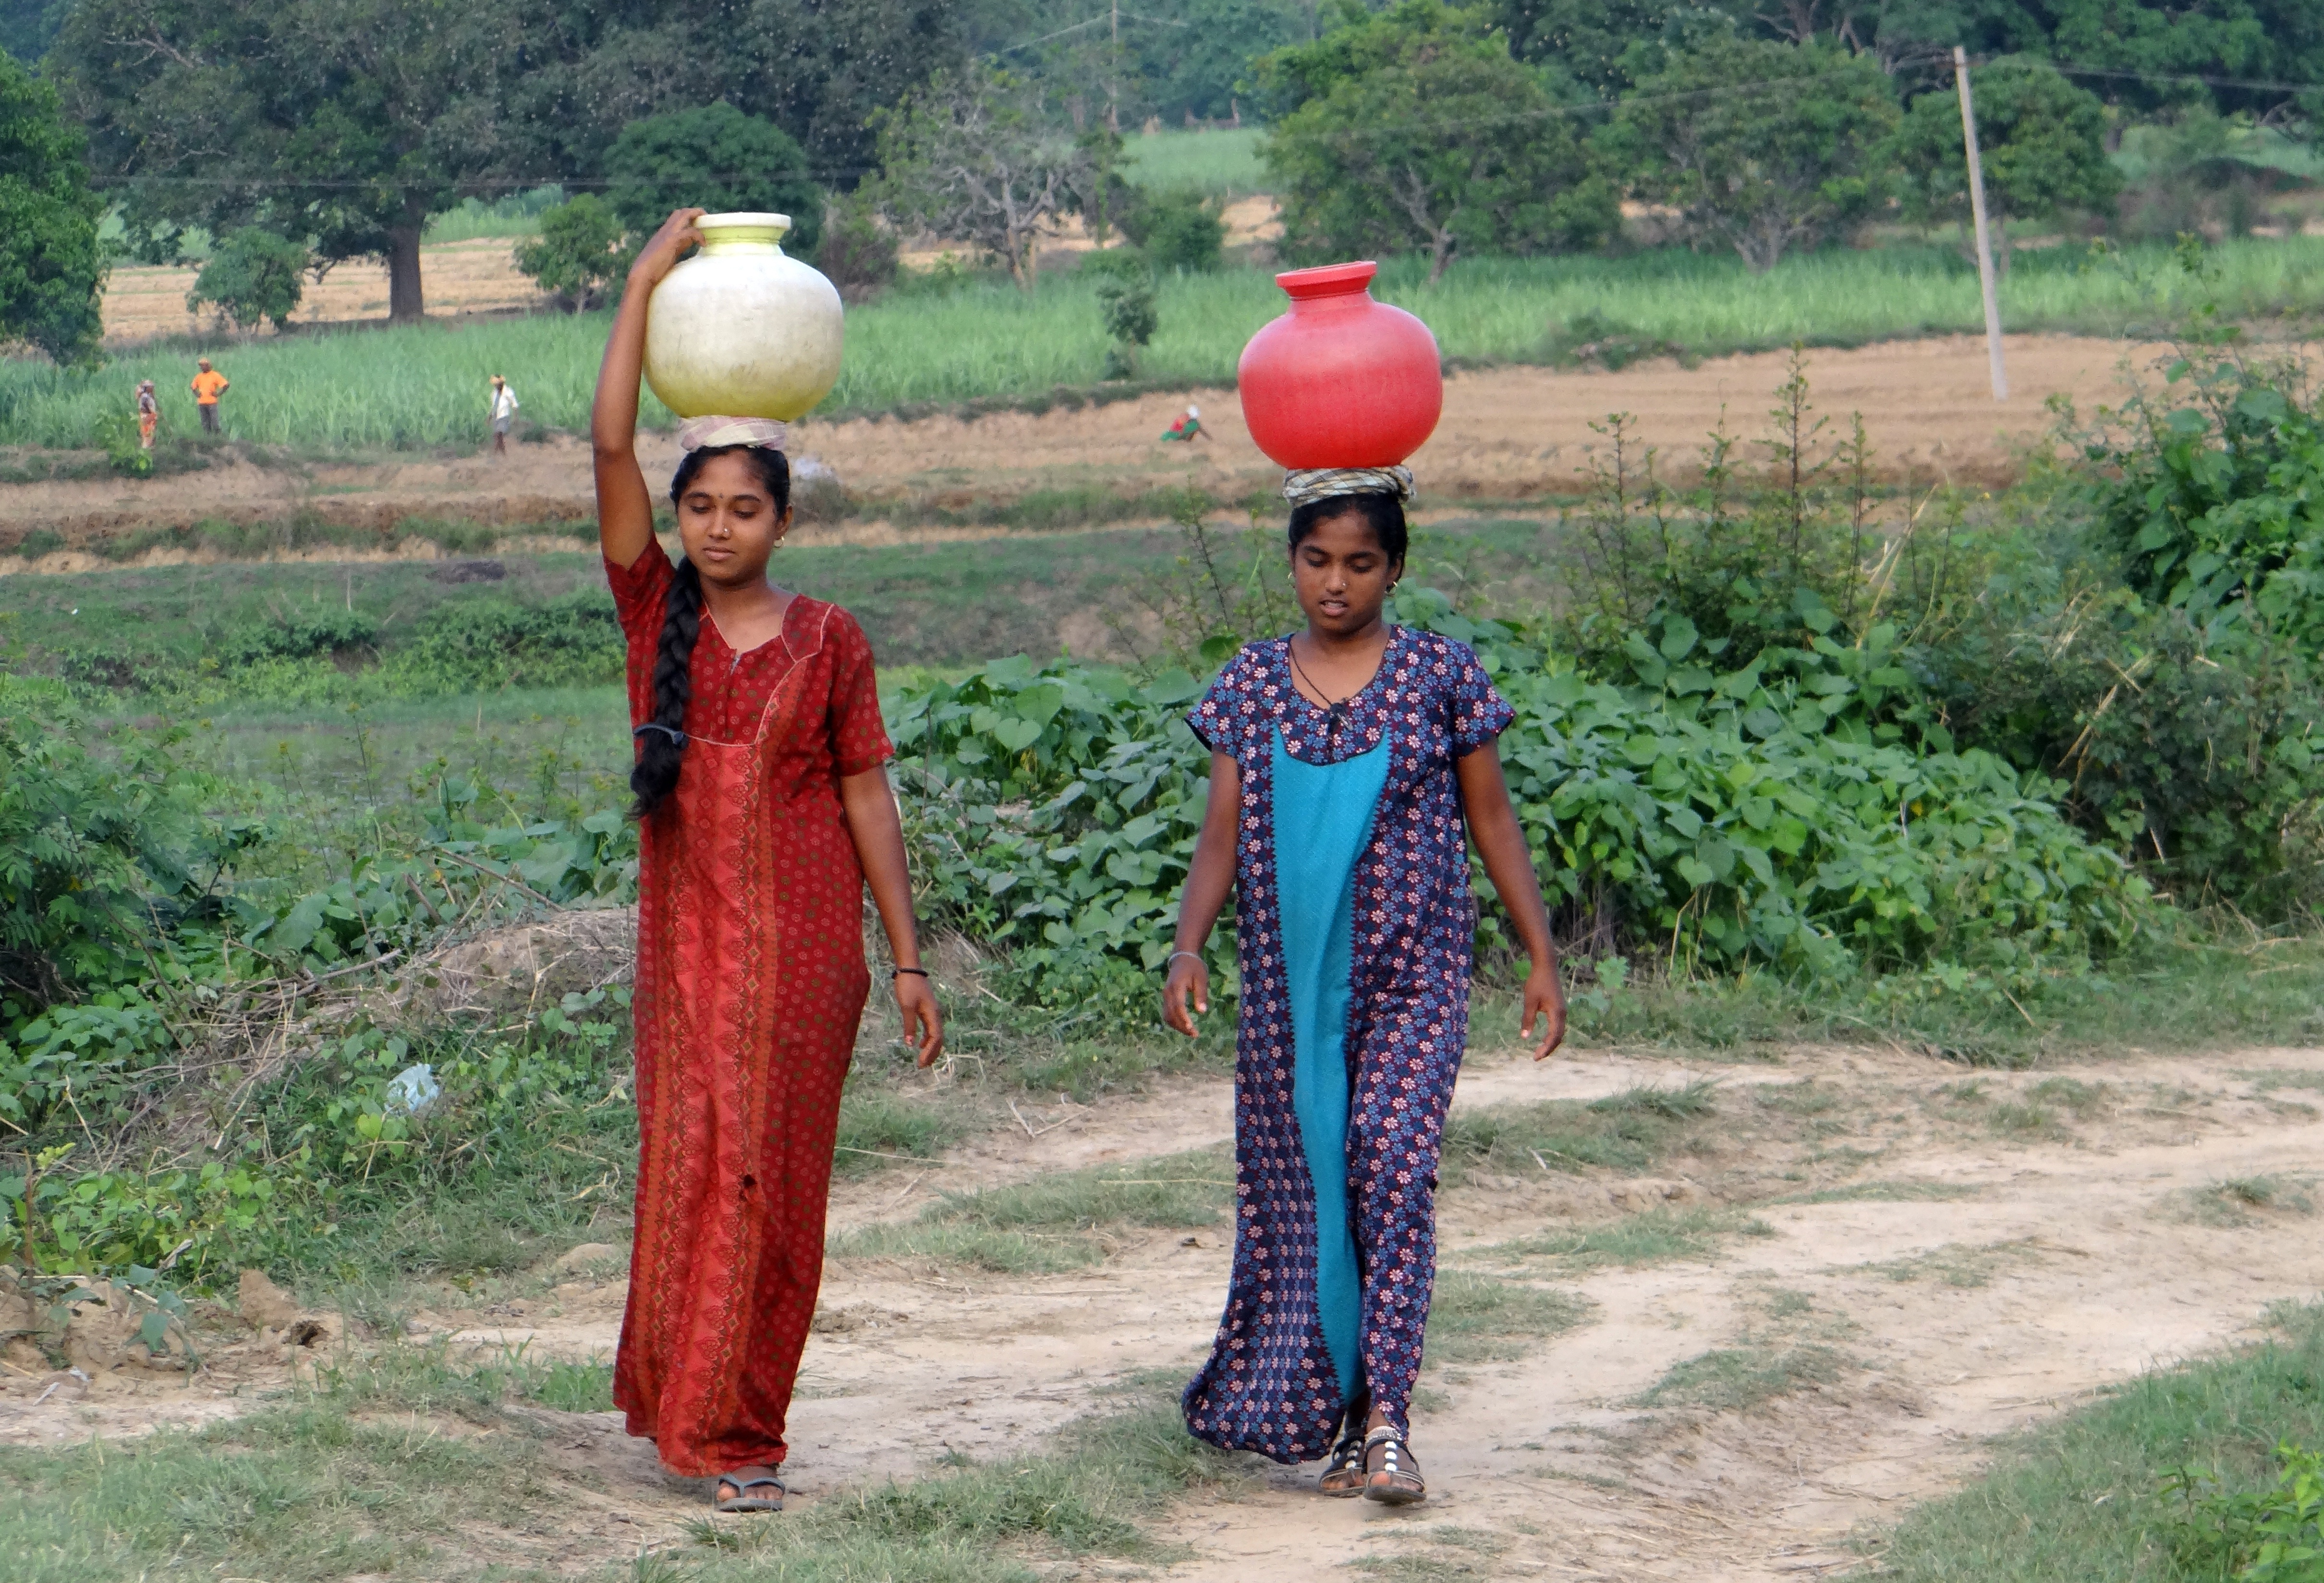
people, pot, village, balance, child, agriculture, women, india, karnataka, hands free, fetching water